Saint-Jammes

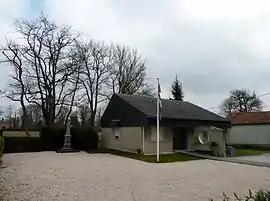
Town Hall of Saint-Jammes

Saint-Jammes is a commune in the Pyrénées-Atlantiques department in south-western France. Its name in Béarnais is "Sén-Yàmmẹ" or "Sén-Yàmbẹ".